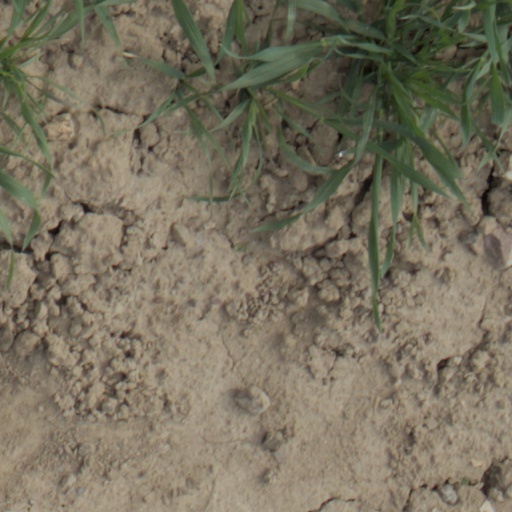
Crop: wheat